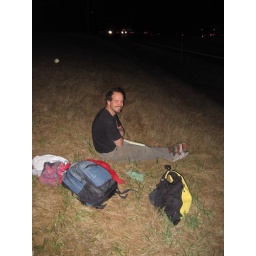
Waiting for th tow truck by the side of the road near Salem, OR.